Sita

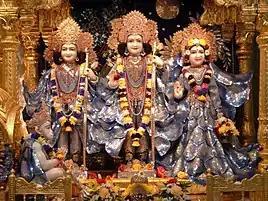
Idols of Sita (far right), Rama (center), Lakshmana (far left) and Hanuman (below, seated) at Bhaktivedanta Manor, Watford, England

Sita is an important goddess in the Vaishnavite traditions of Hinduism. Regarded as the avatara of goddess Lakshmi, she is mentioned in various scriptures and text of Hindu traditions. Sita is the primary character of the minor Upanishad "Sita Upanishad", which is attached to the Atharva Veda. The text identifies Sita with primordial Prakriti (nature) and her three powers are manifested in daily life as will (iccha), action (kriyā) and knowledge (jnana).